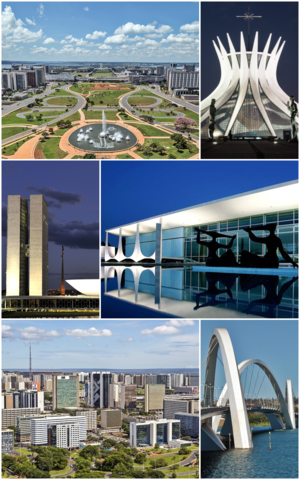
Brasília
Brasília er Brasiliens forbundshovedstad og sæde for lokalregeringen i Distrito Federal. Byen ligger i det brasilianske højland i Centro-Oeste-regionen på en meget jævn og tør højslette. Den blev indviet 21. april 1960 som Brasiliens nye føderale hovedstad. Anlæggelsen blev sat i gang af præsident Juscelino Kubitschek. Brasília er Brasiliens 3. folkerigeste by. Den er Latinamerikas rigeste by målt på BNP. pr. indbygger.